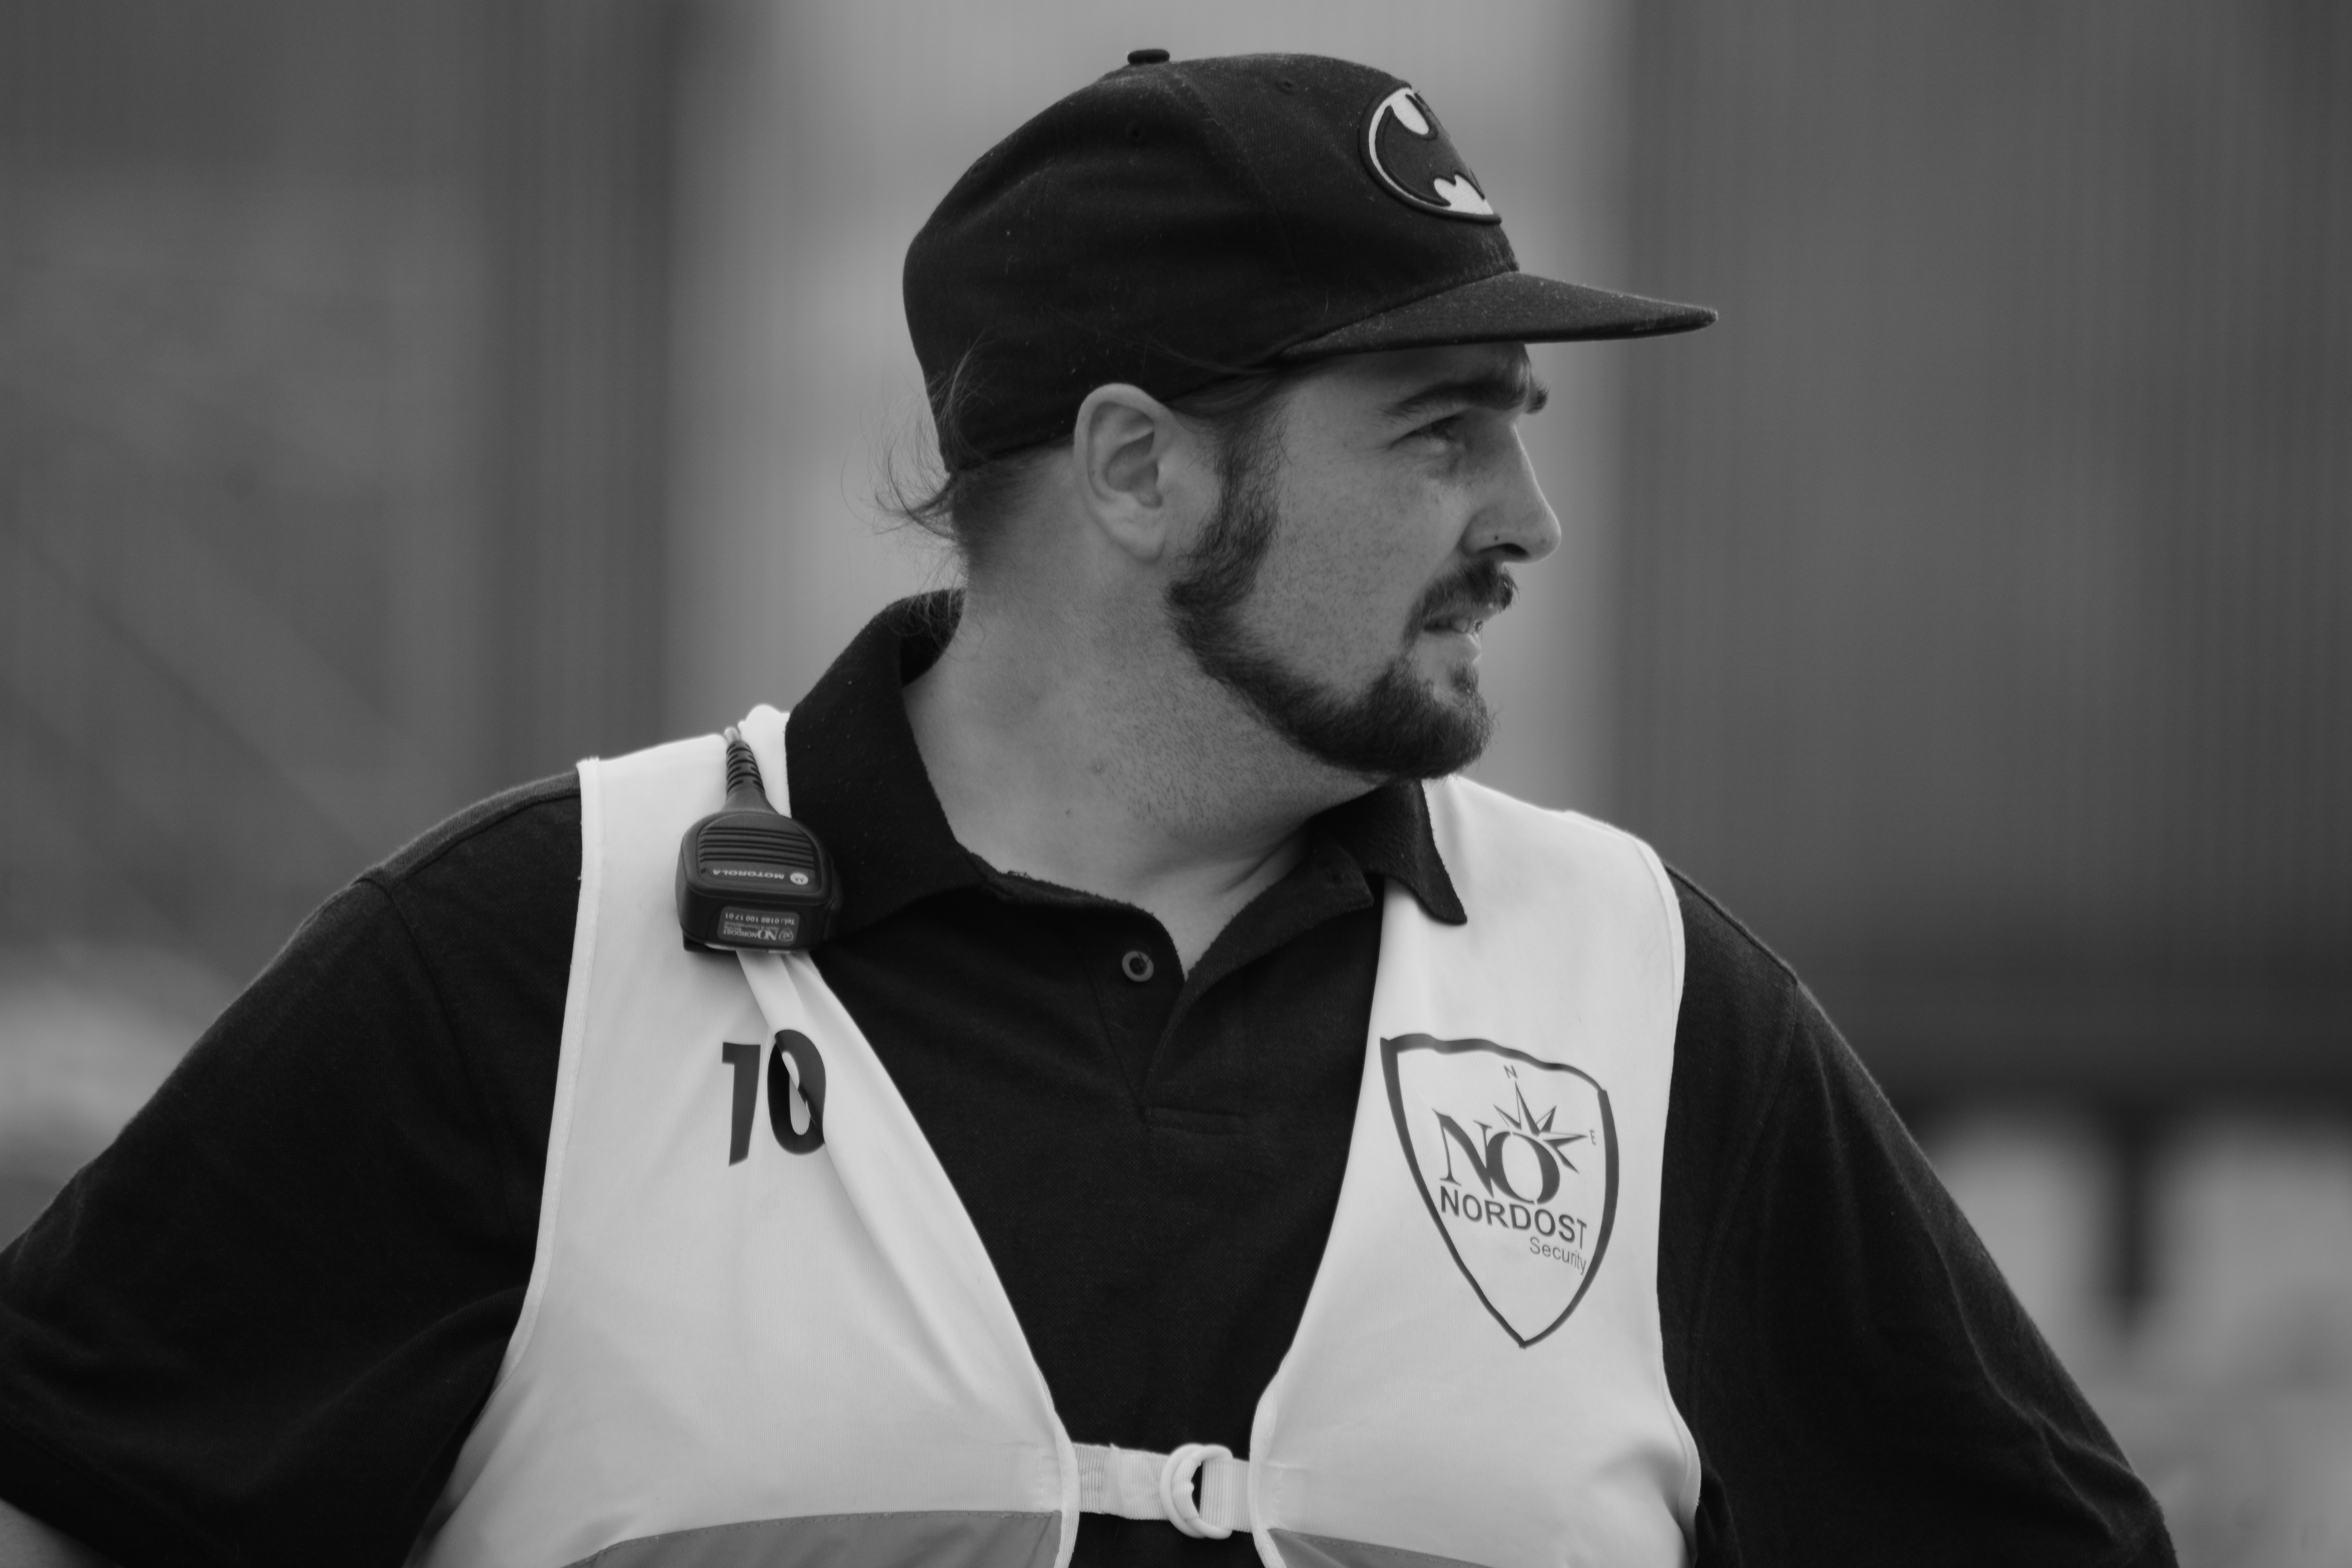
man, black and white, white, photography, dance, portrait, clothing, black, monochrome, festival, gentleman, glasses, cap, out, hamburg, natural light, tango argentino, couple dance, security man, monochrome photography, facial hair